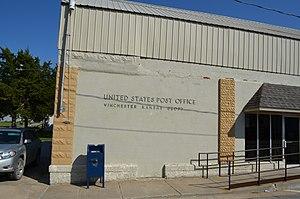
Winchester est une municipalité américaine située dans le comté de Jefferson au Kansas.